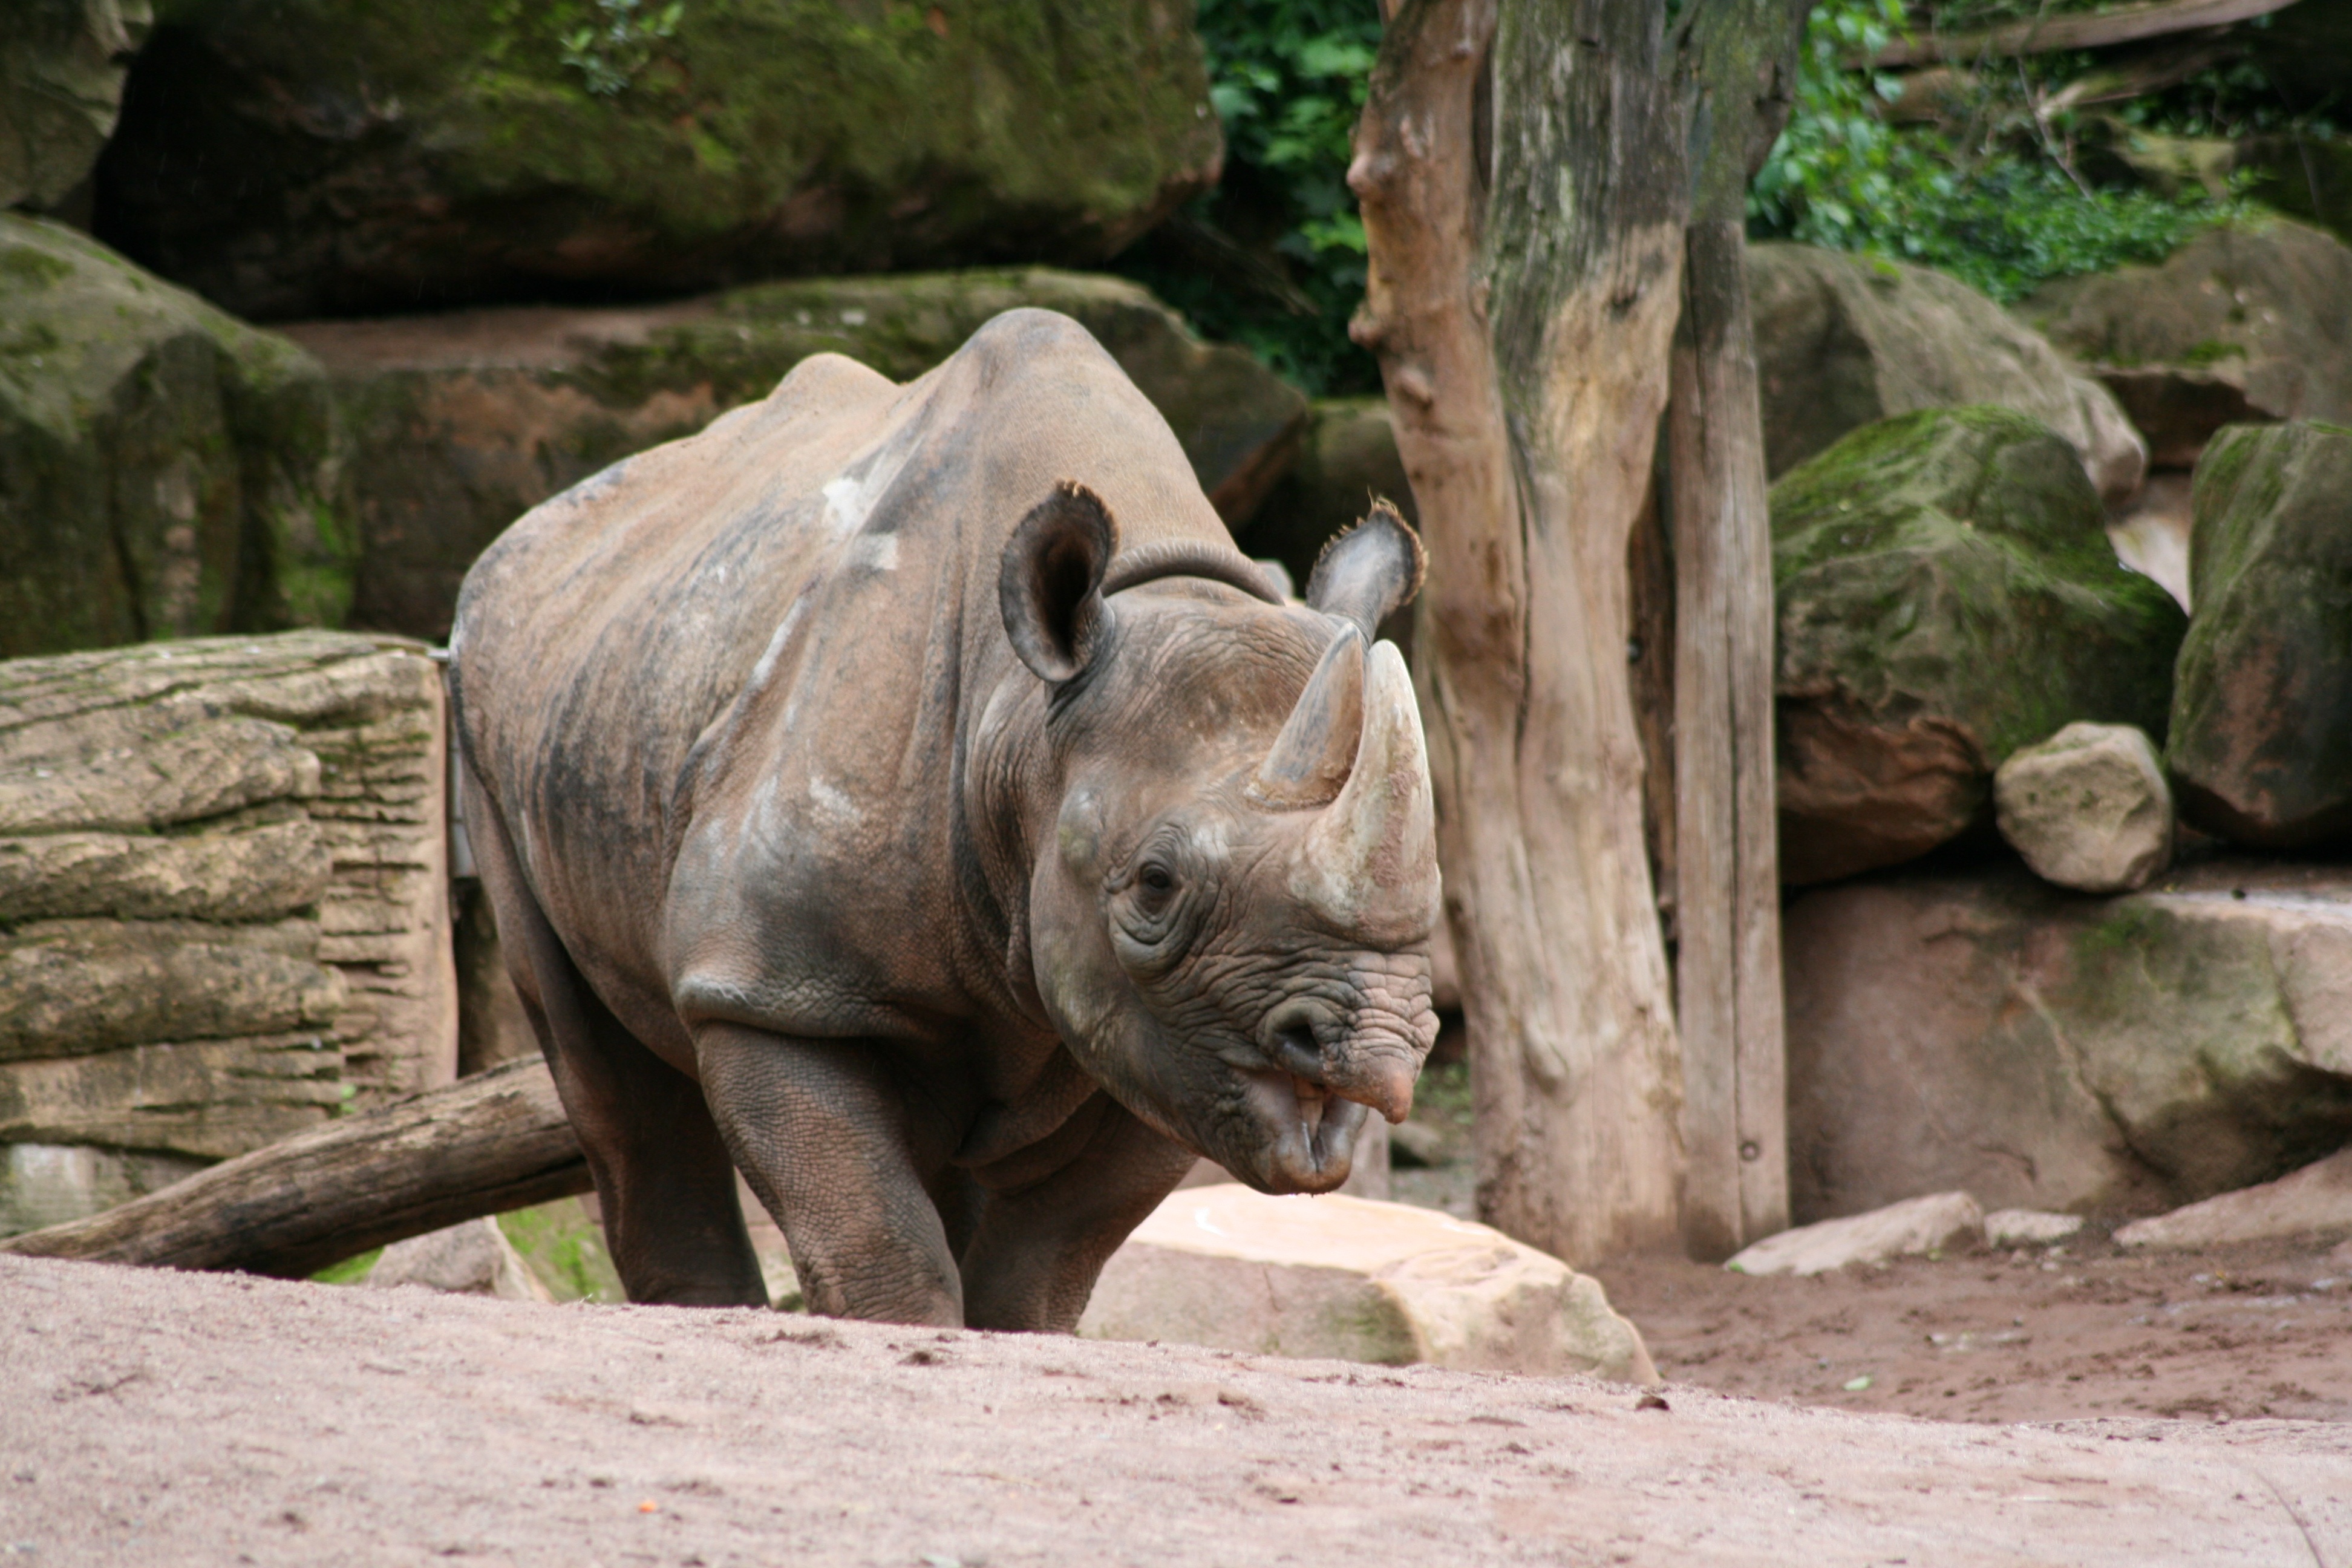
recreation, wildlife, zoo, mammal, fauna, rhino, rhinoceros, animals, animal world, outdoor enclosures, outdoor recreation